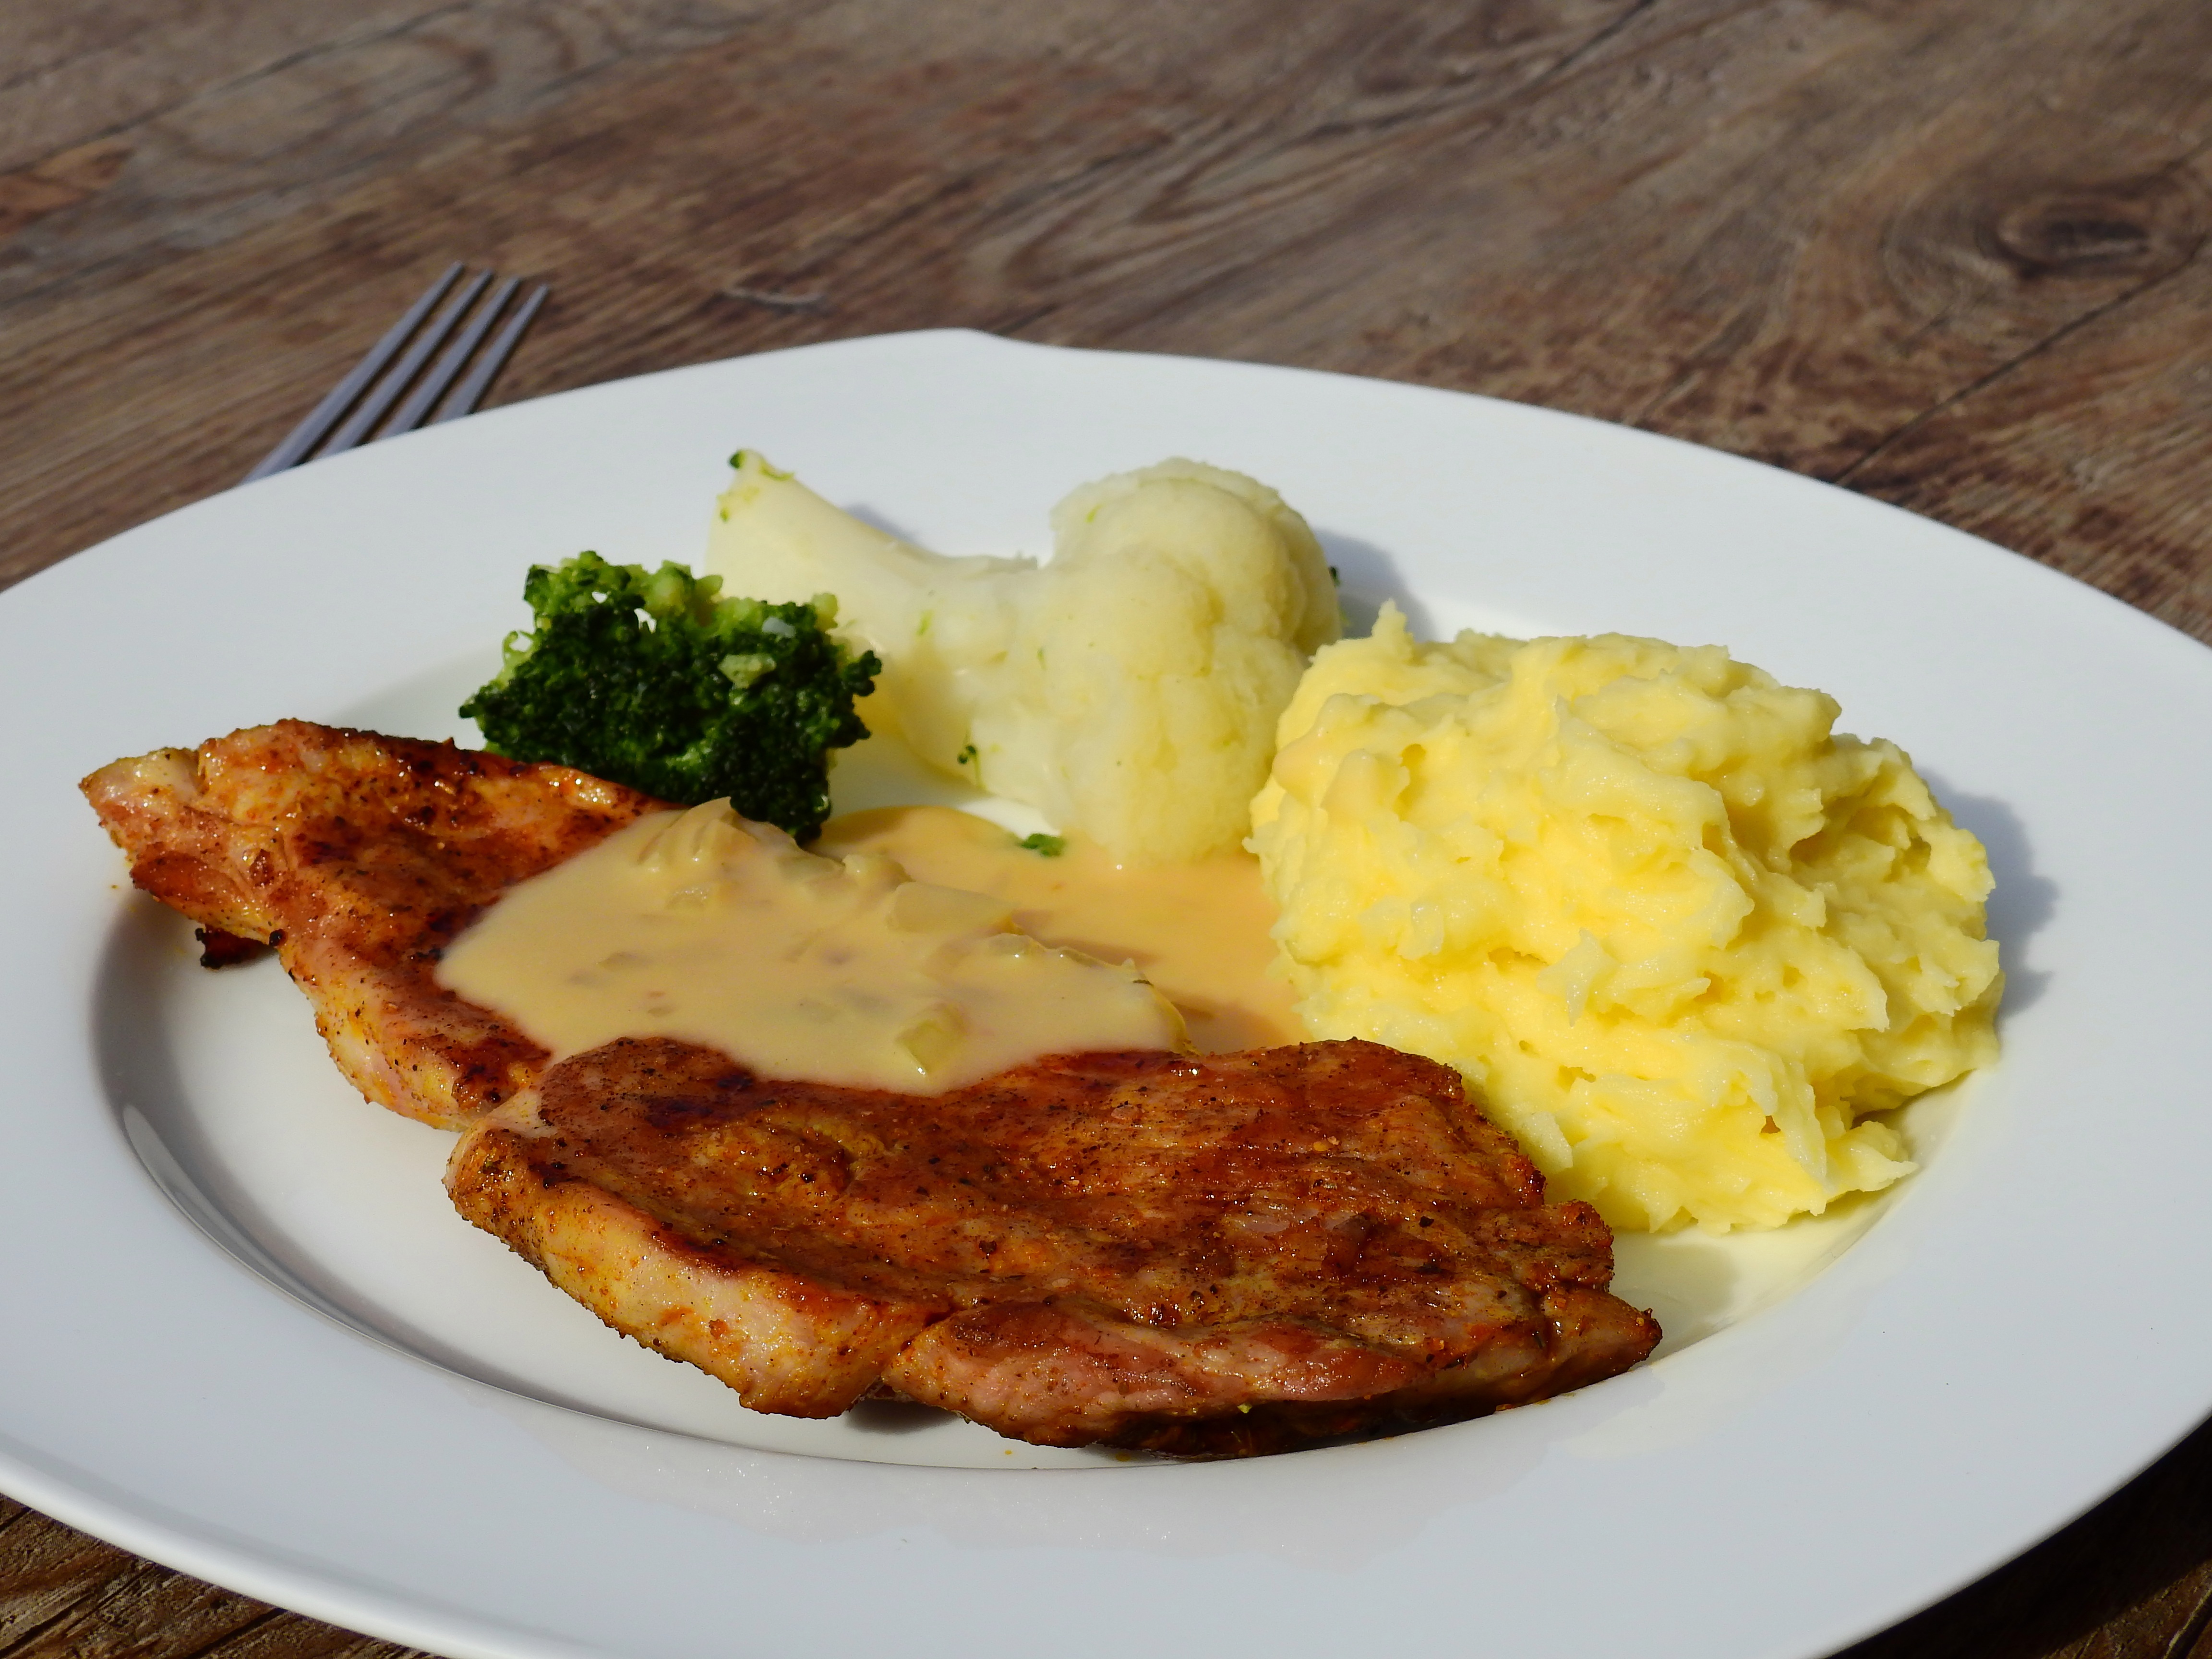
dish, meal, food, produce, vegetable, plate, fish, breakfast, eat, meat, cuisine, sauce, broccoli, pork chop, potato, nutrition, vegetables, court, dine, grilled, puree, cauliflower, schnitzel, scrambled eggs, mashed potatoes, fried food